Aleksandr Chupriyan

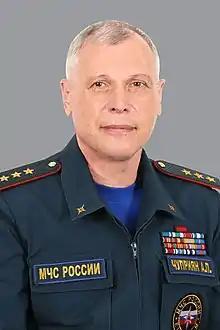
Official portrait, 2018

Aleksandr Petrovich Chupriyan (born 23 March 1958) is a Russian statesman, and political military commander, who served as the interim Minister of Emergency Situations between 8 September 2021 and 25 May 2022.